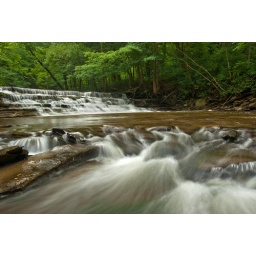
Like the white water painting in the creek on this shot.